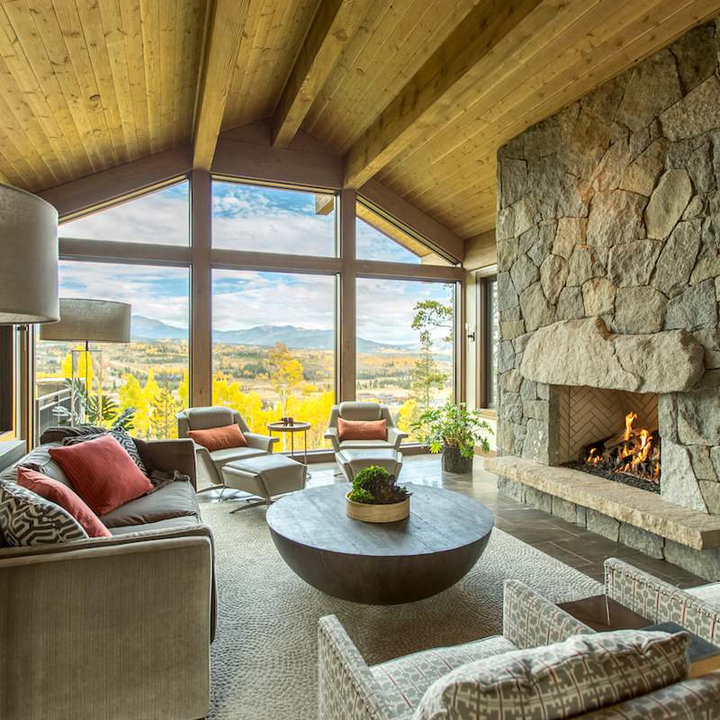
Style: Rustic